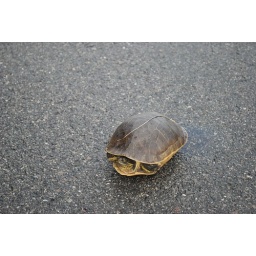
turtle in the road